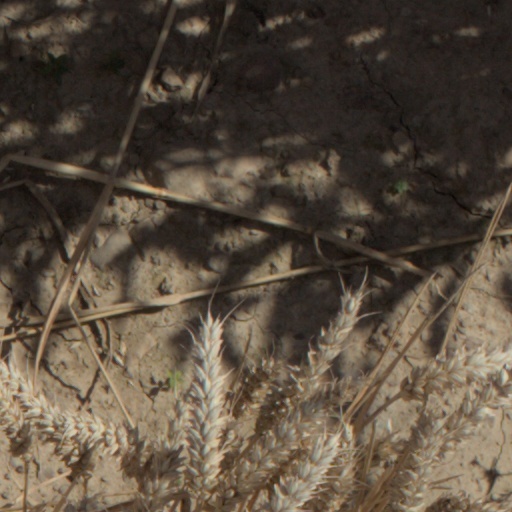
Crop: wheat